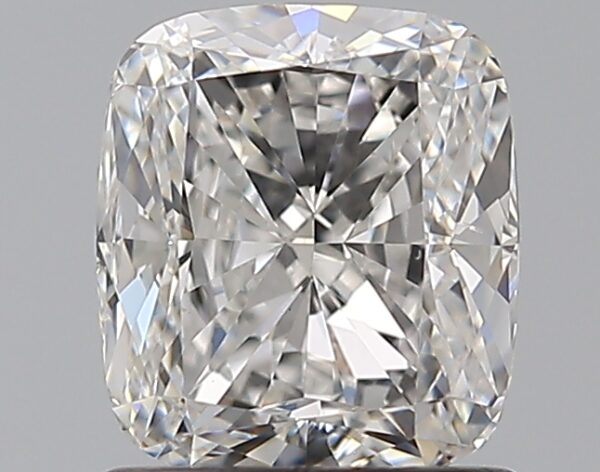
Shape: cushion
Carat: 1.2
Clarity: VS2
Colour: F
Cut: EX
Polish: EX
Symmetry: VG
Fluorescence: M
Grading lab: GIA
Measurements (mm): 6.26 x 5.56 x 3.78